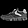
Label: Sneaker